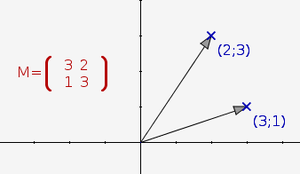
Une matrice dynamique, les coefficients étant pilotés par les extrémités des vecteurs.
CaRMetal est un logiciel libre de géométrie dynamique, créé par Éric Hakenholz en 2006, à partir du moteur de C.a.R., de René Grothmann. Le logiciel est développé en langage Java. Il tire son nom de la finition « métal brossé » de l'interface Swing.